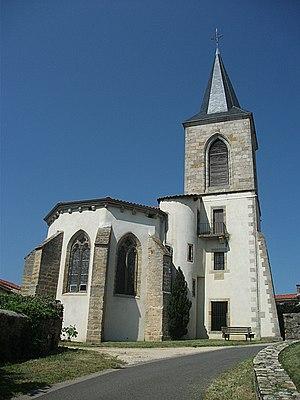
Église d'Égliseneuve-près-Billom, Puy-de-Dôme, Auvergne-Rhône-Alpes, France. [14717]
Égliseneuve-près-Billom est une commune française, située dans le département du Puy-de-Dôme en région d'Auvergne-Rhône-Alpes. Elle fait partie de l'aire urbaine de Clermont-Ferrand.